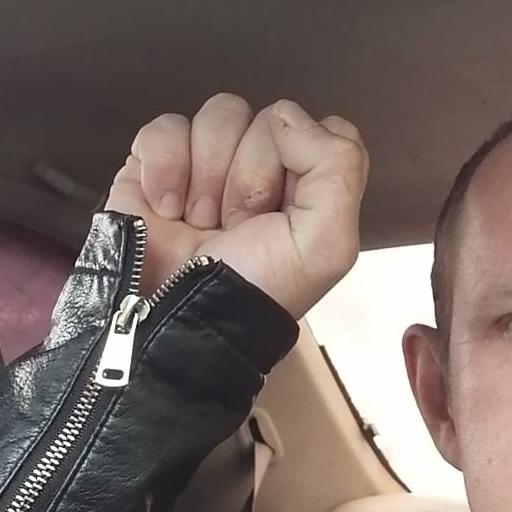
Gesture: fist